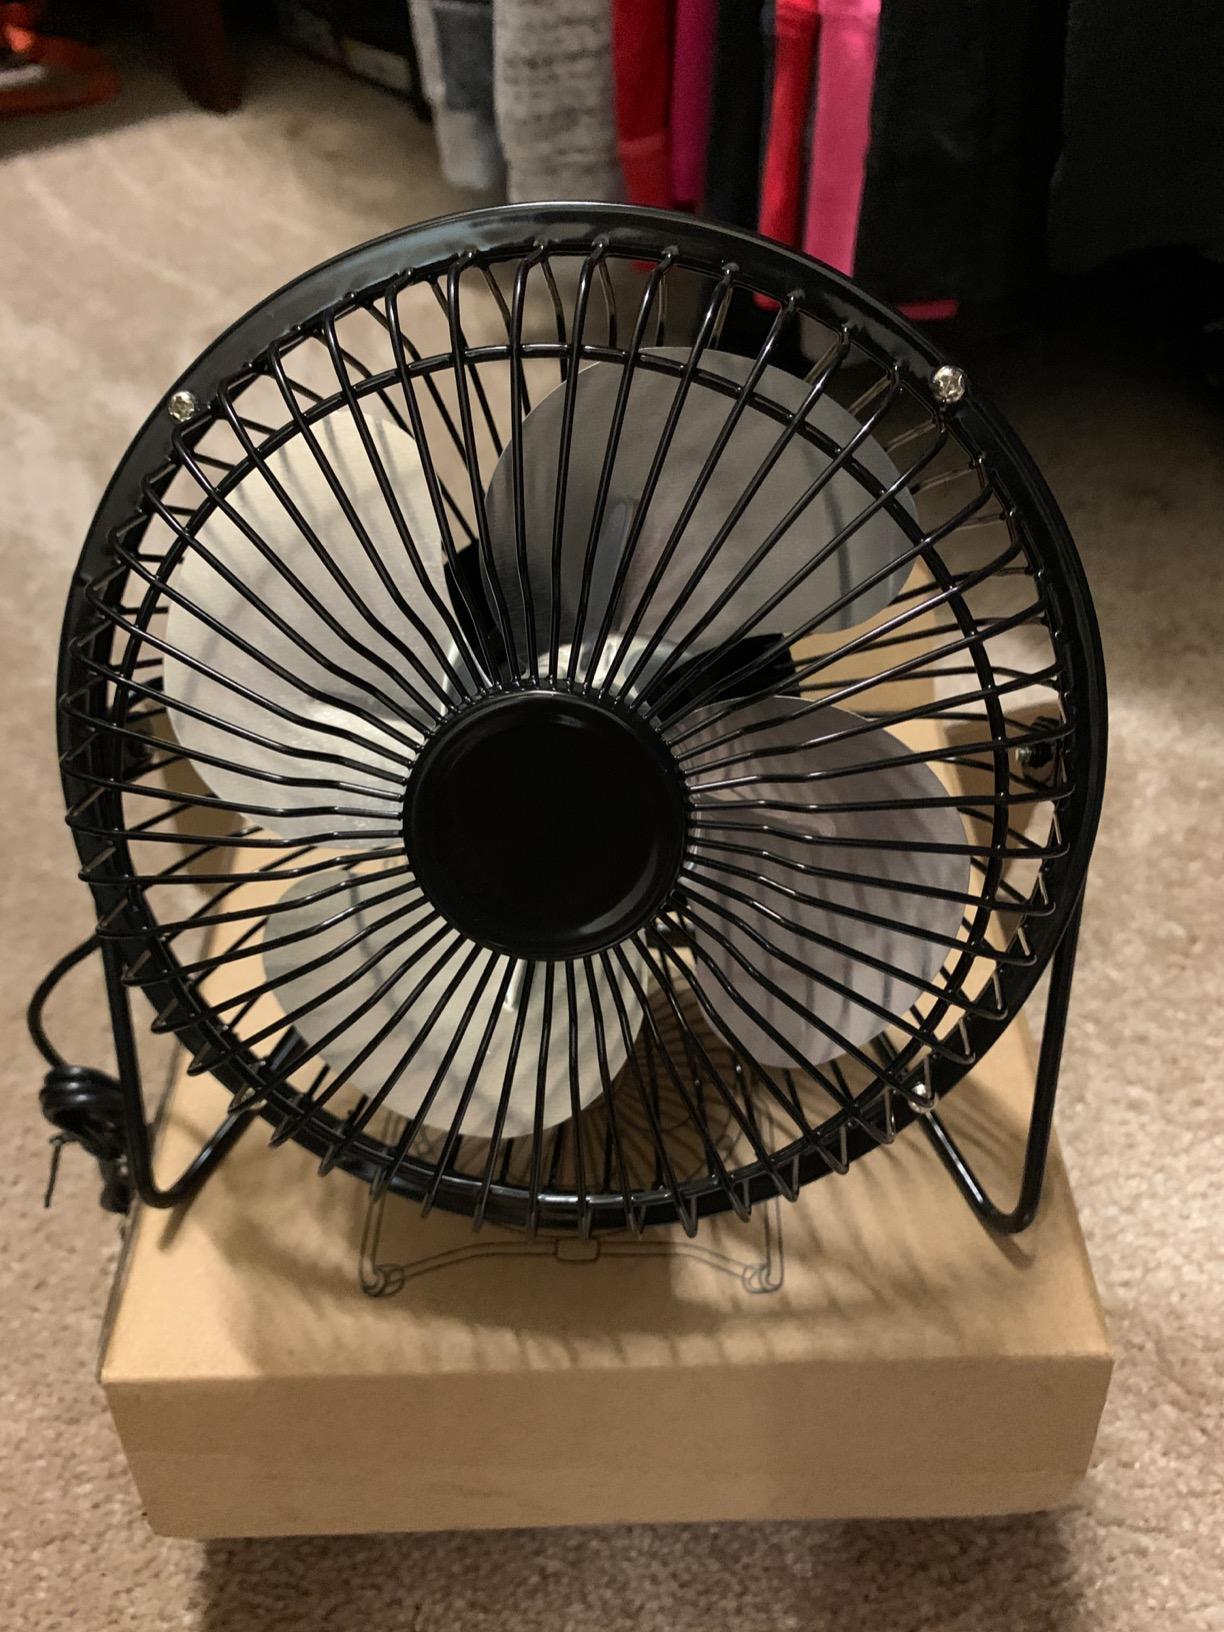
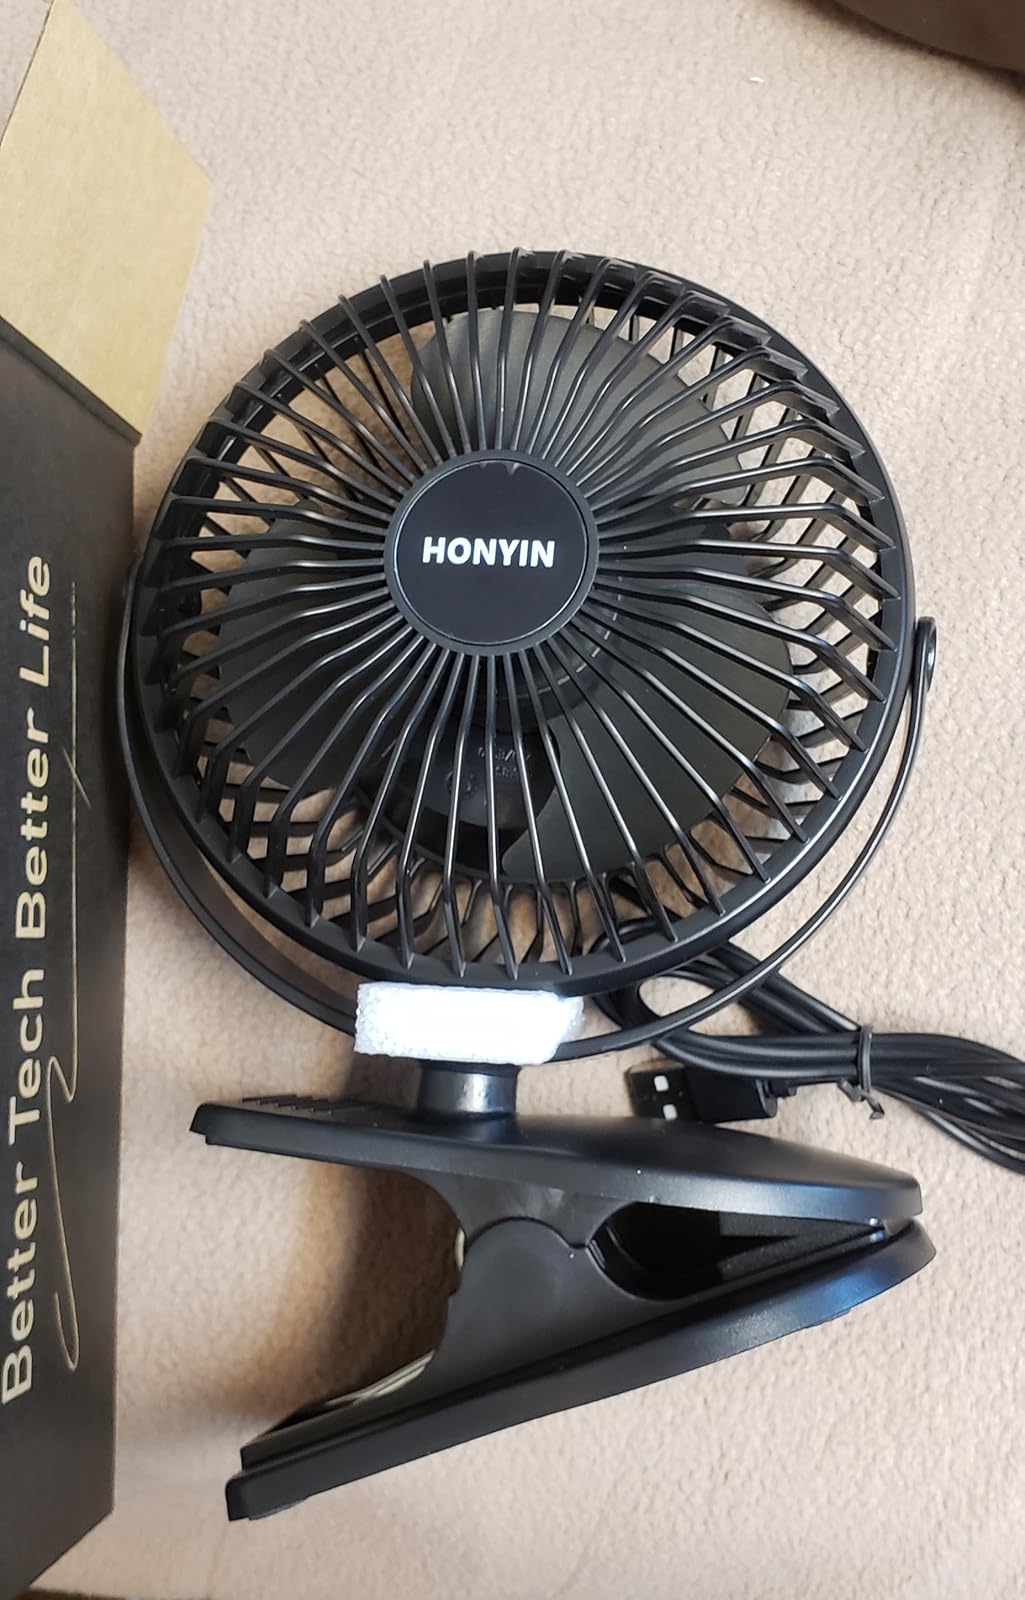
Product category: fan
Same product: no